History of Harvard University

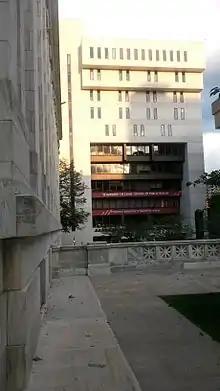
HSPH Courtyard Entrance from Harvard Medical School

From its founding in 1908, Harvard Business School has had a close relationship with the corporate world. Within a few years of its founding, many business leaders were its alumni and were hiring other alumni for starting positions in their firms. The School used Rockefeller funding in the 1920s to launch a major research program under Elton Mayo (1926–1947) for his "Harvard human relations group". Its findings revolutionized human relations in business and raised the reputation of the Business School from its initial "low status as a trainer of money grabbers into a high prestige educator of socially-conscientious administrators". Starting in 1935, the school began weekend and short-term leadership training workshops for executives of major corporations that further expanded its national role.